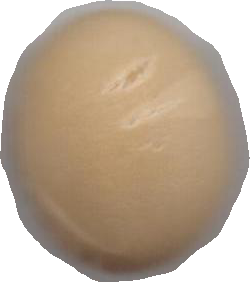
Variety: Grobogan